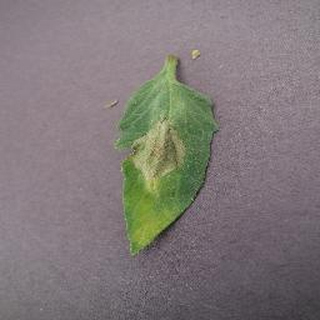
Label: tomato_late_blight